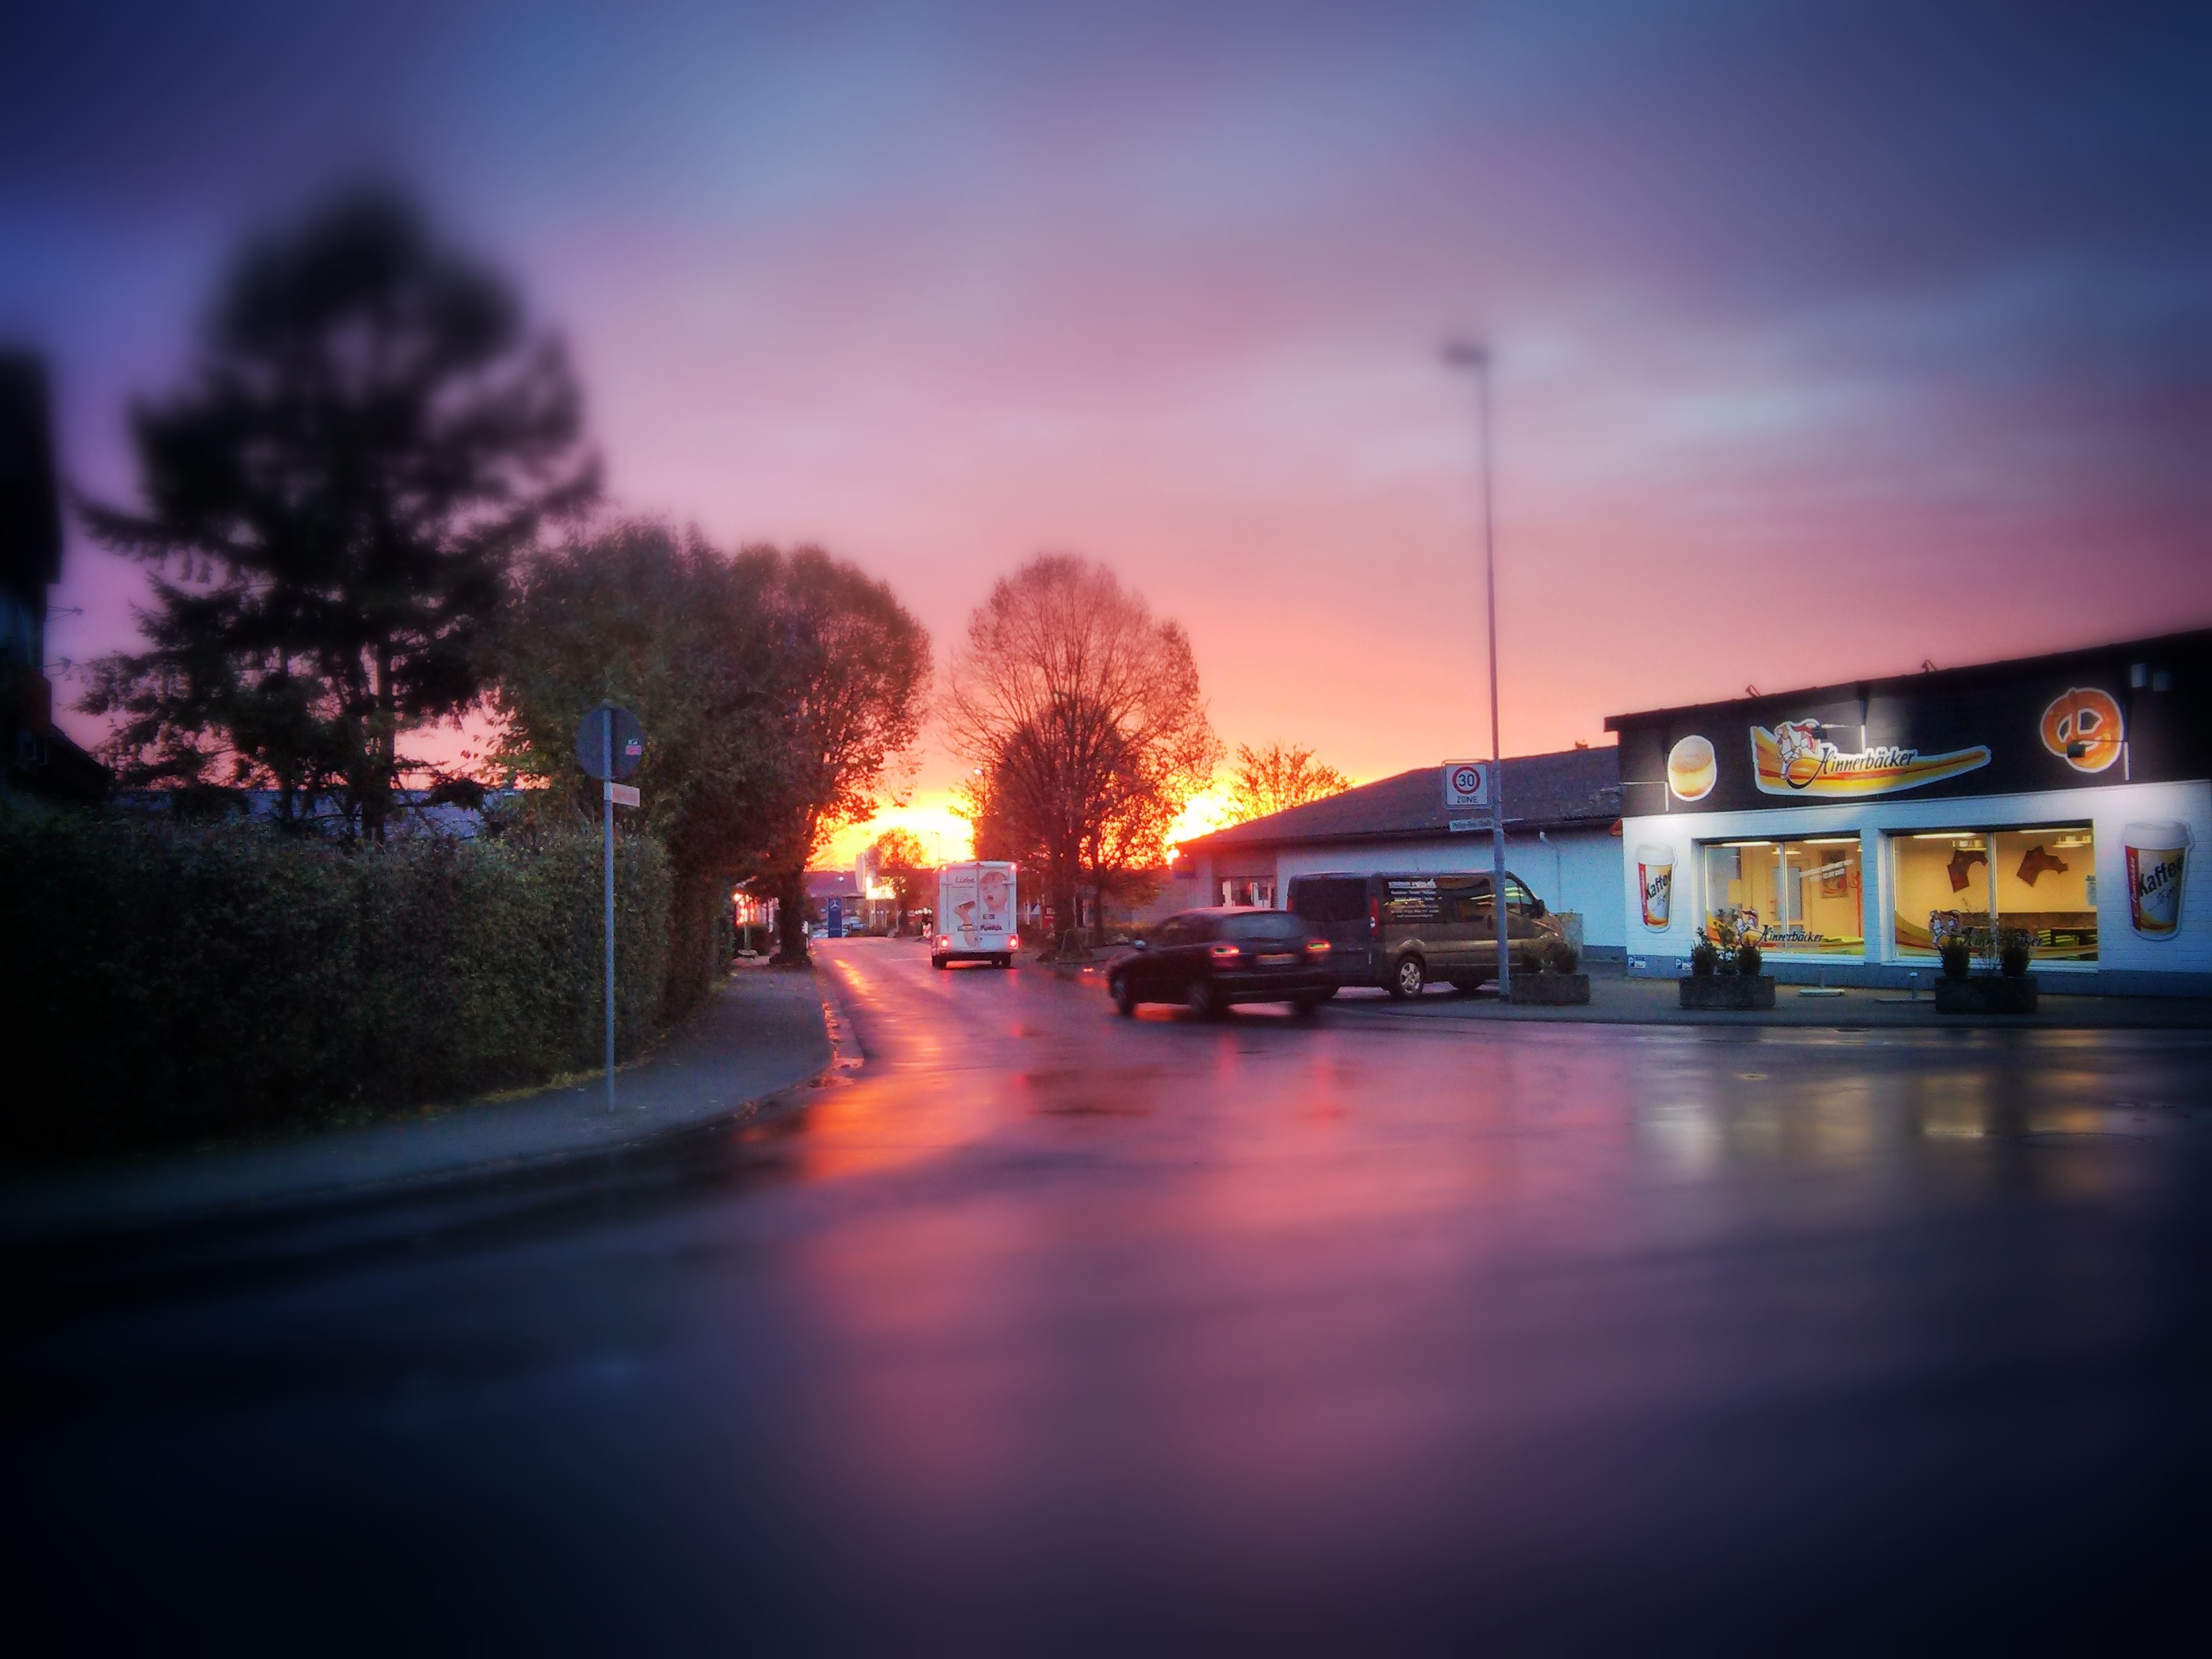
light, sun, sunrise, sunset, street, night, countryside, morning, dawn, cityscape, dusk, evening, reflection, scenery, darkness, lighting, cafeteria